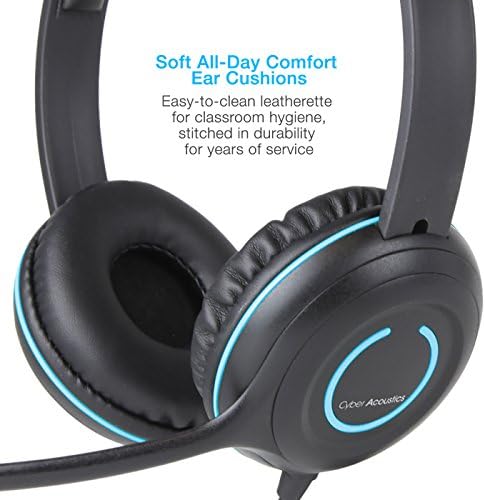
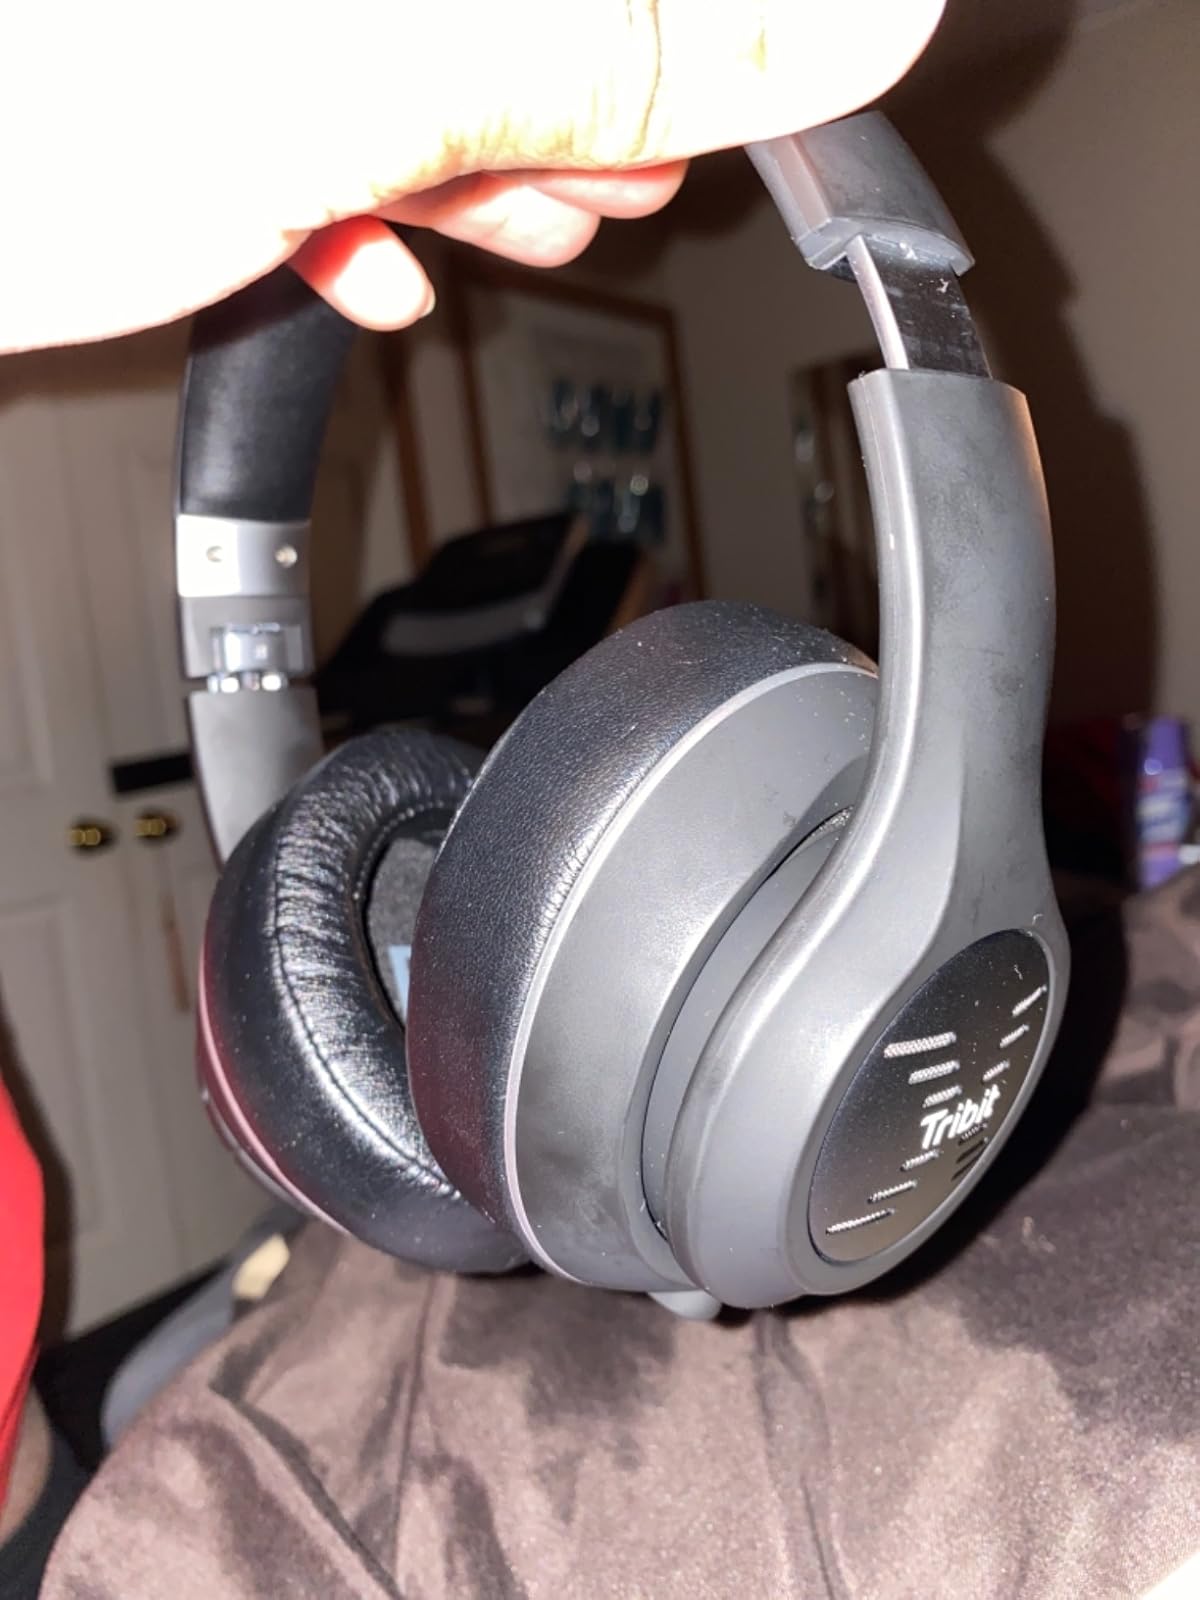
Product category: headphones
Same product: no